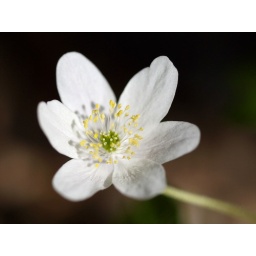
forest flower in white